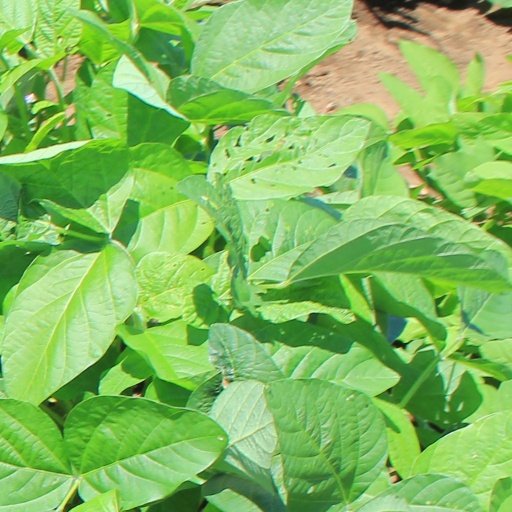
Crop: soybean